Khakhra
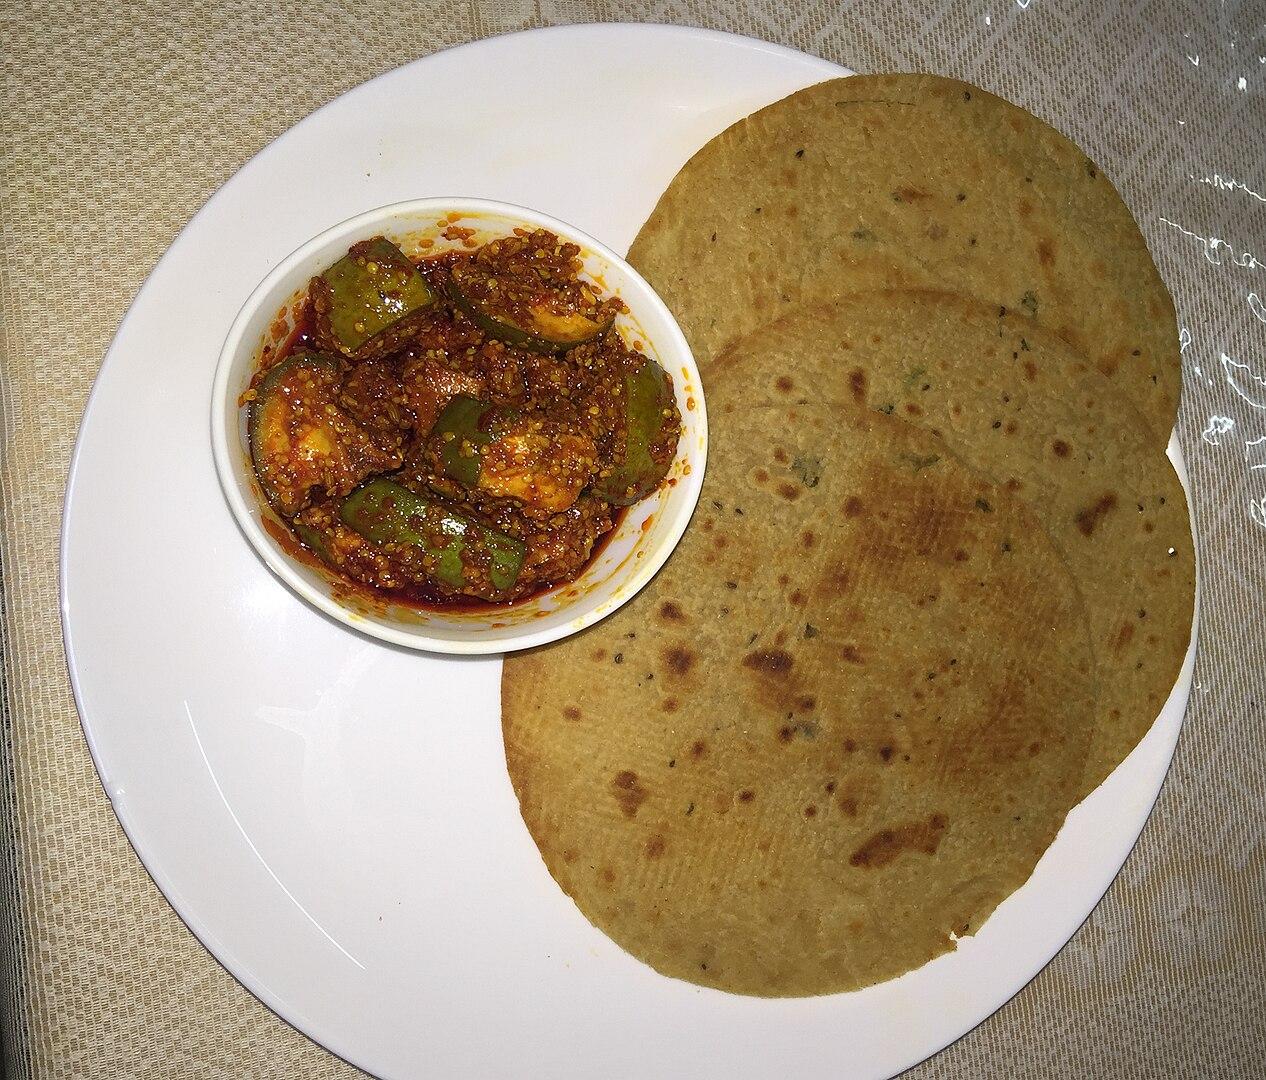
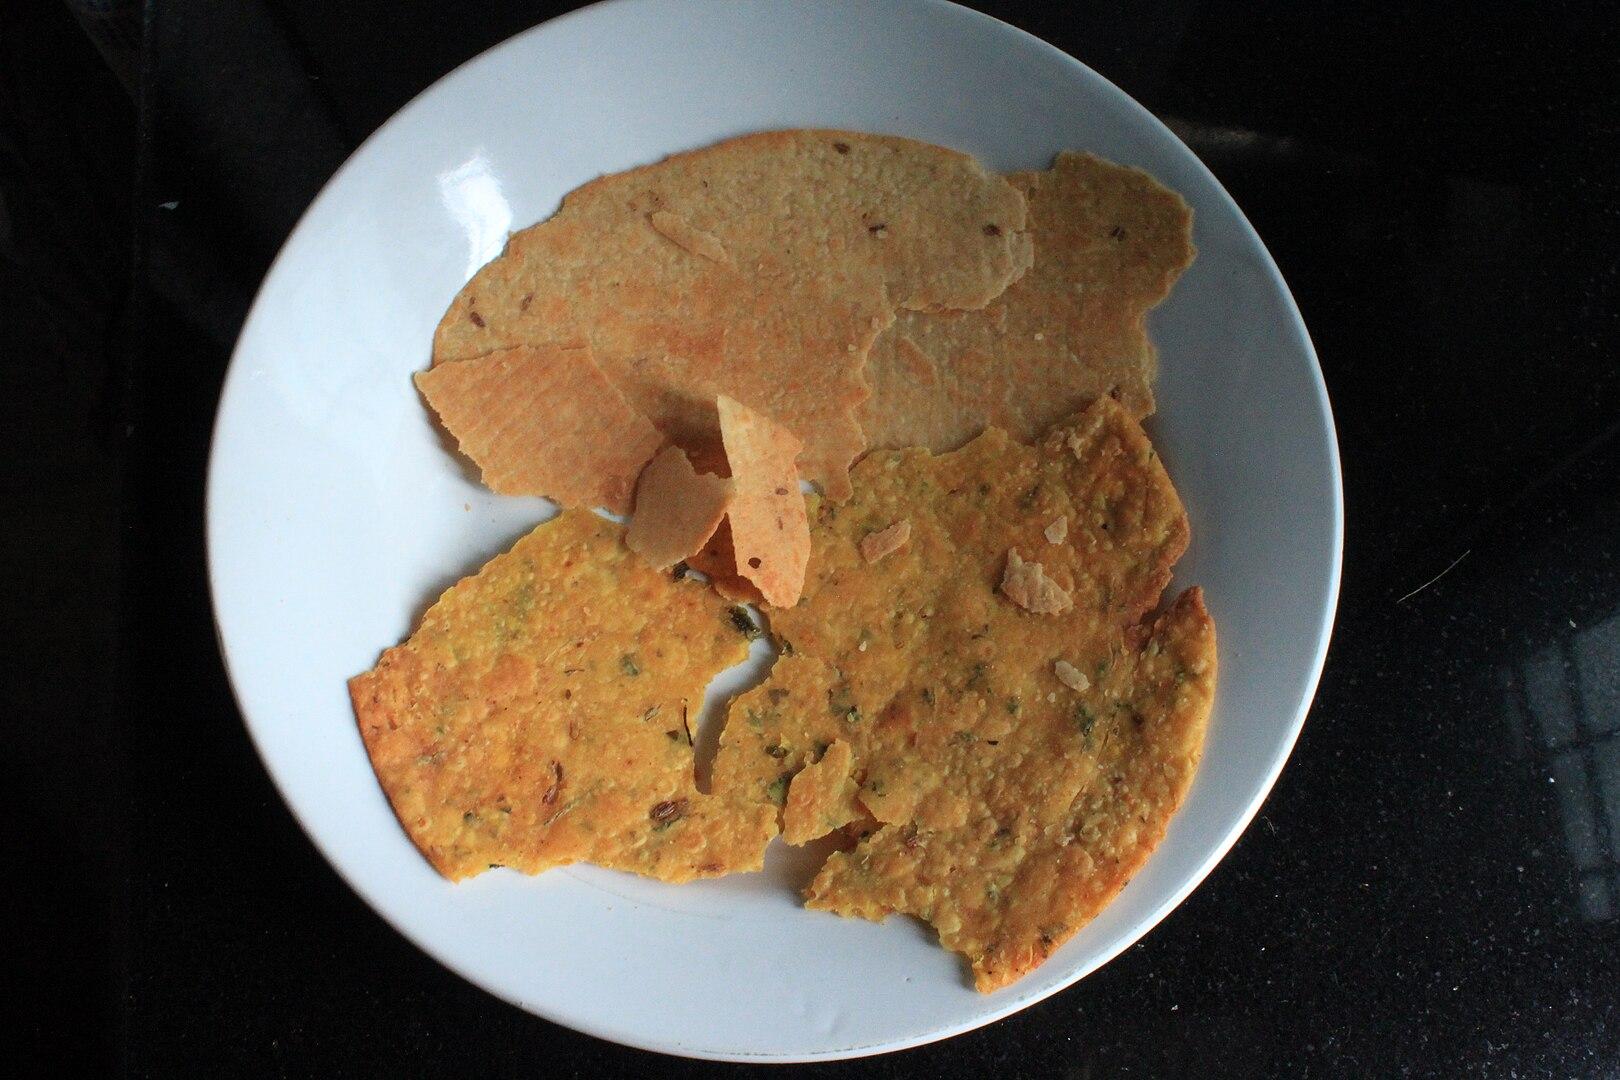
Also known as:
bn - Bangla: খাখরা
es - Spanish: Khakhra
fr - French: Khakhra
gu - Gujarati: ખાખરા
jv - Javanese: Khakhra
kn - Kannada: ಖಾಖರಾ
or - Odia: ଖାକରା
pa - Punjabi: ਖਖਰਾ
sv - Swedish: Khakhra
Category: biscuit (hard biscuit)
Cuisine: Indian
Associated cuisines: Indian
Area: Gujarat
Countries: India
Region: Southern Asia, , , ,
The dish is a thin cracker. It is made from mat bean, wheat flour and oil.